Matsuri float

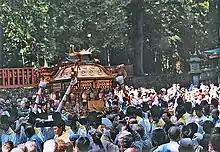
A mikoshi being carried by people

Dashi floats (山車) are an important component of Japanese festivals, and were originally designed to look like mountains. This reflects the concept of Mountain worship, where people believed that spirits resided in the mountains. The spears and swords that adorn the tops of the dashi serve as markers for these divine spirits, and people ride on top of the dashi to help welcome the gods. Dashi have wheels and are pulled by people, and can carry passengers as well.